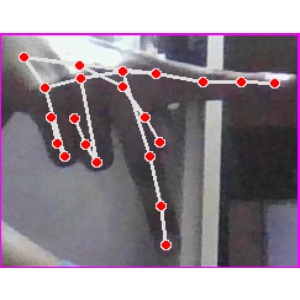
अक्षर: प